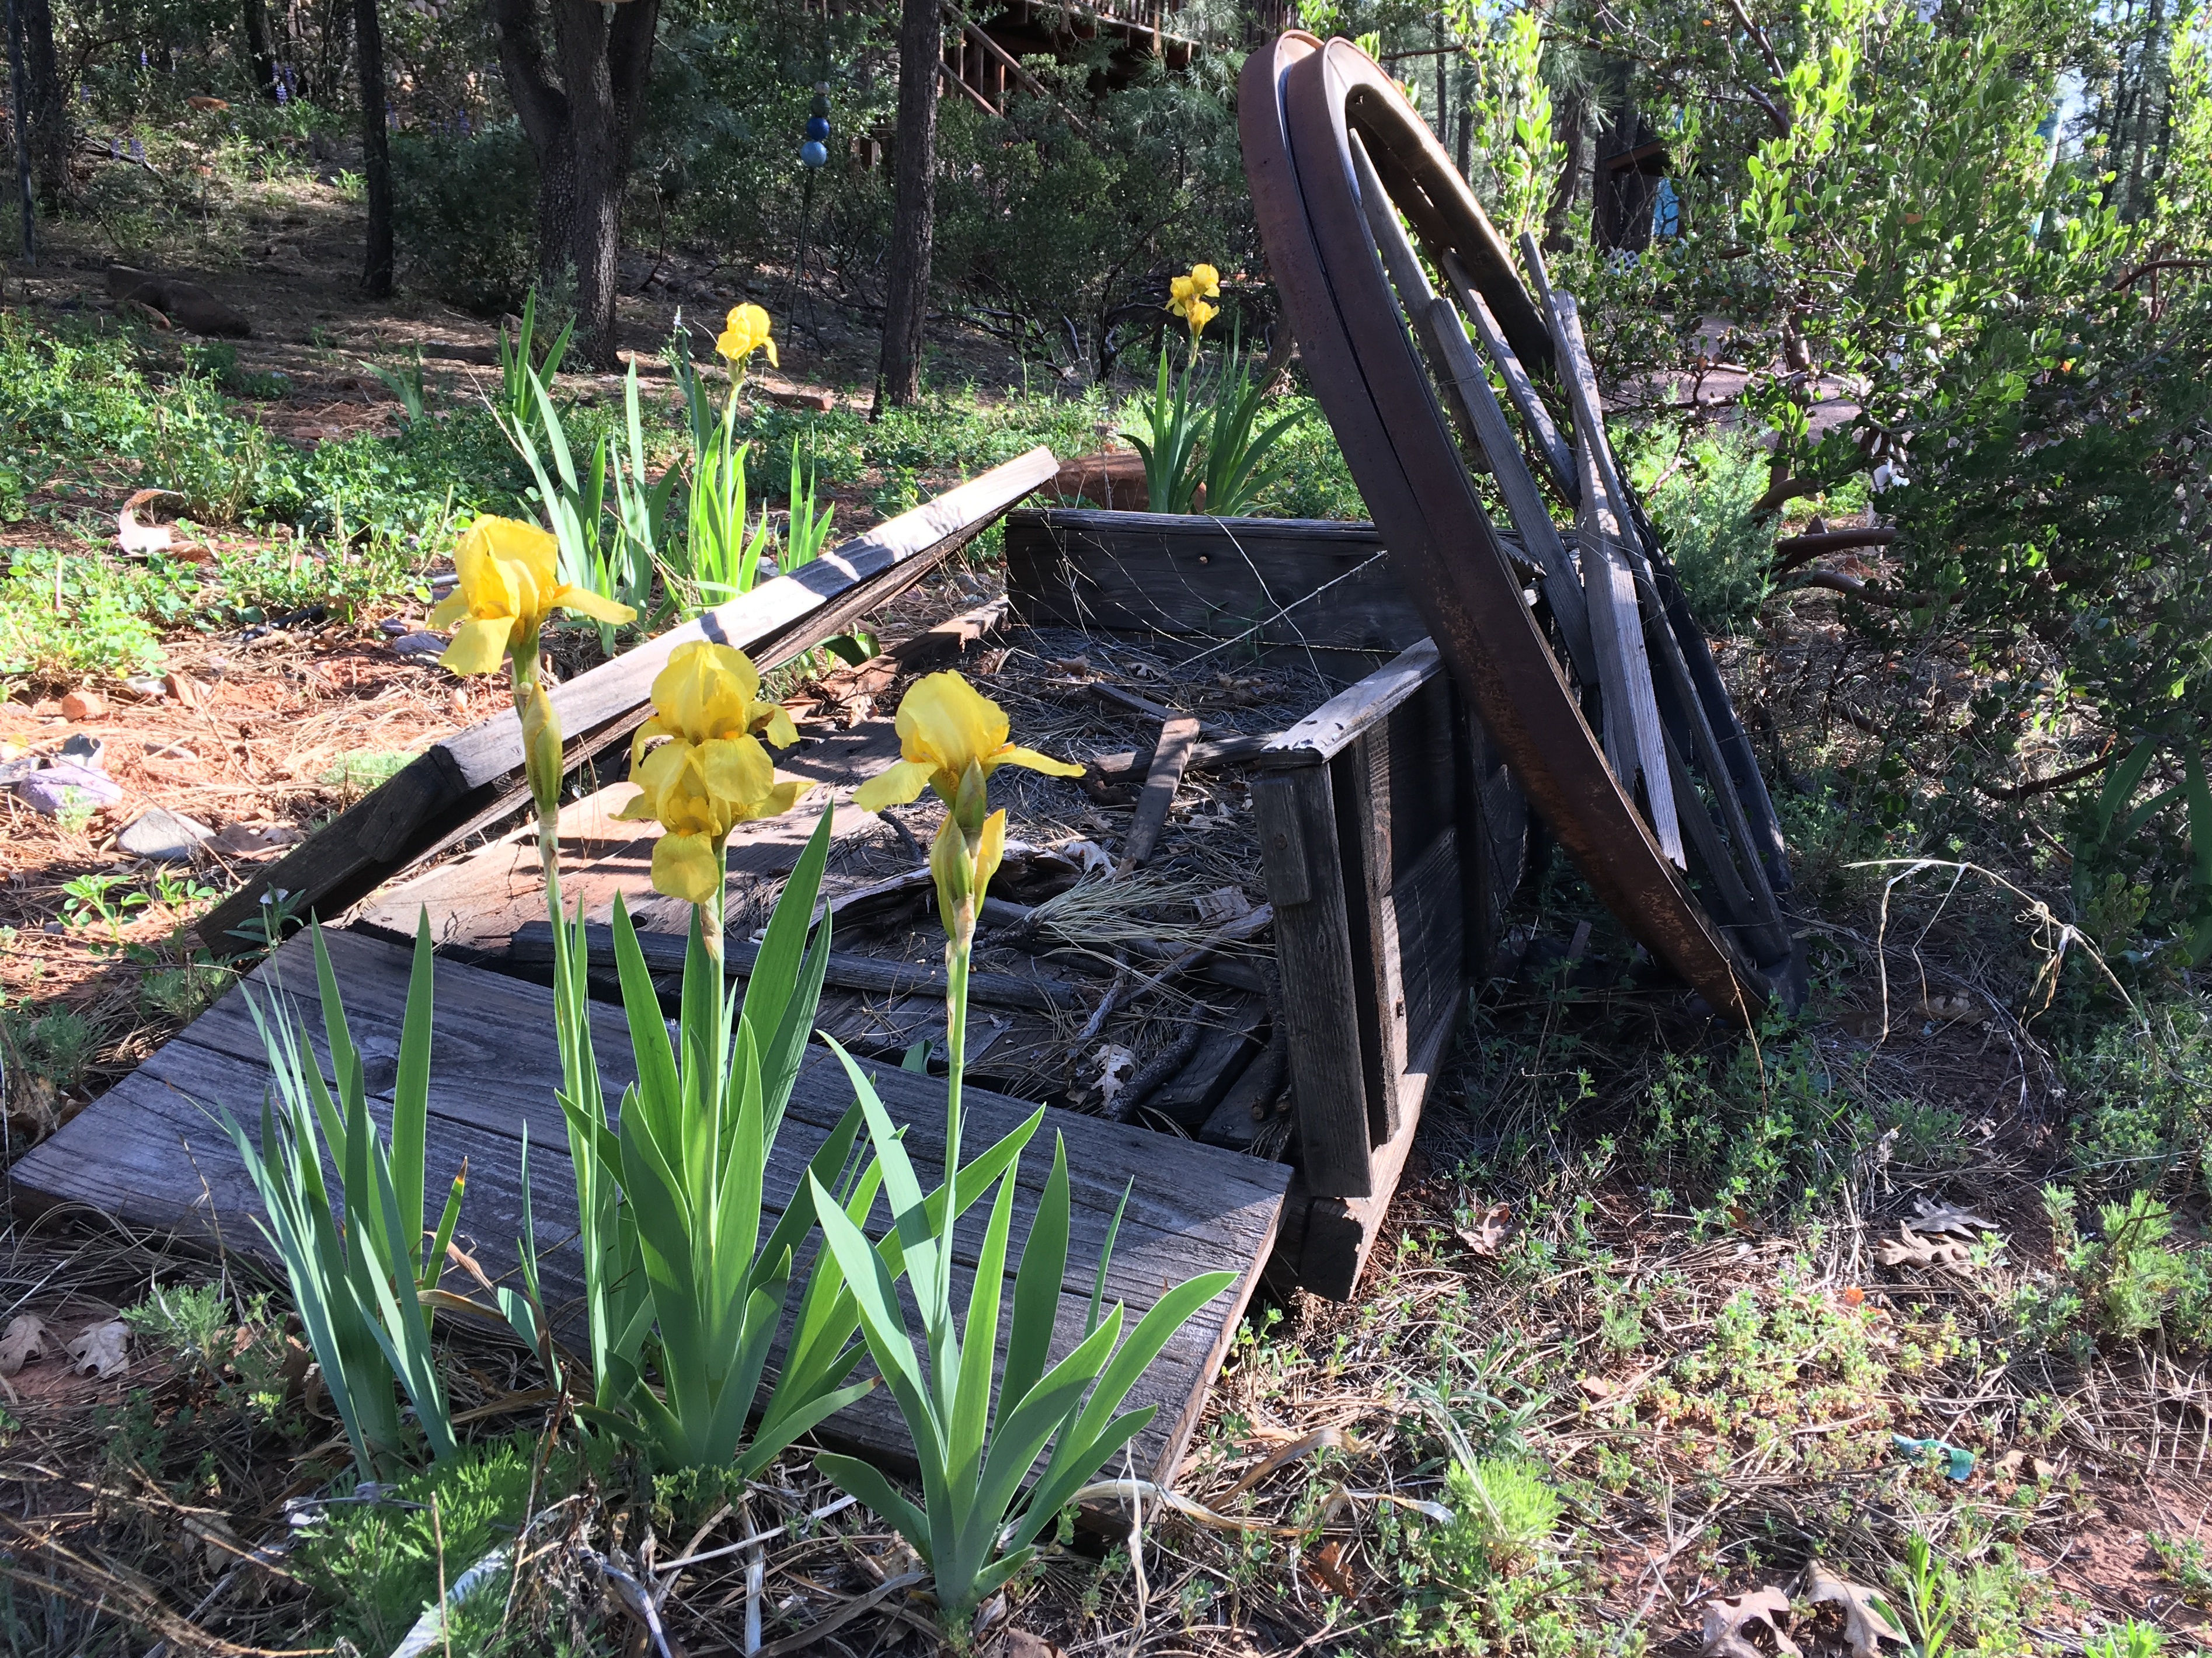
plant, flower, pond, backyard, botany, garden, woodland, yard, flowering plant, land plant